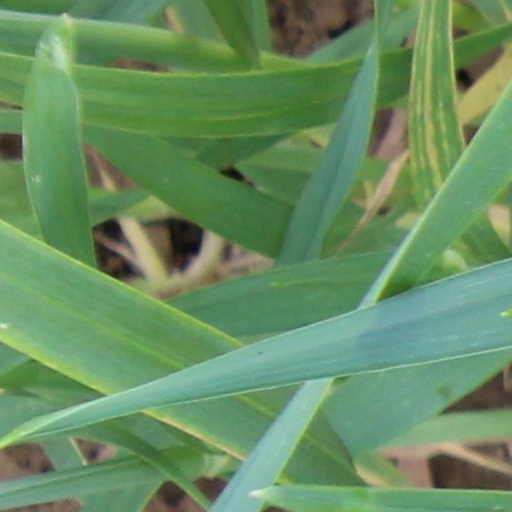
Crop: wheat